Alwin Karl Haagner

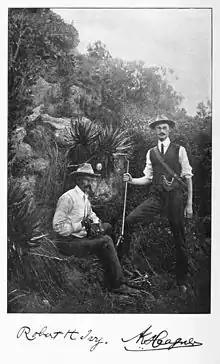
Haagner (right) with Robert Henry Ivy

Alwin Karl Haagner (1 June 1880 – 15 September 1962) was a South African ornithologist and mammalogist, who was instrumental in the establishment of the Kruger National Park and in early measures to raise awareness and protect Southern African wildlife.